Russia–Ukraine border

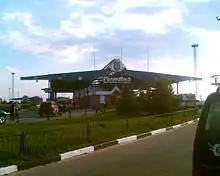
Ukrainian side (Hoptivka) of the land crossing with Russia's Nekhoteyevka in May 2010

A treaty on the demarcation of the common border between the foreign ministers of Ukraine and Russia was signed on 17 May 2010 and came into force on 29 July of the same year. At that time, Ukraine intended to start work on the demarcation of the border upon ratification of the agreement by the respective governments, but ratification was not completed. However on 16 June 2014 the National Security and Defense Council of Ukraine ordered the government to carry out a one-side demarcation of the border "in terms of existing threats to national security", amidst the war in Donbas.